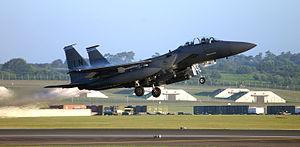
Le 48th Fighter Wing, dénommé auparavant 48th Tactical Fighter Wing, est une unité de chasse de l'United States Air Forces in Europe basée à RAF Lakenheath en Angleterre. Le 48th FW est en 2012 la seule unité en Europe volant sur F-15 Eagle.
RAF Lakenheath est une base aérienne des United States Air Forces in Europe près de Lakenheath dans le Suffolk en Angleterre.
Le McDonnell Douglas F-15E Strike Eagle est un chasseur-bombardier d'assaut tous-temps américain. Il a été conçu dans les années 1980, pour pouvoir effectuer des opérations d'interdiction en profondeur à grande vitesse sans le support de chasseurs d'escorte ou d'avions de guerre électronique. Le Strike Eagle est en grande partie dérivé du F-15 Eagle, avion de chasse tous-temps dit de « supériorité aérienne ». Il a été déployé dans les opérations « Tempête du désert », en Irak, et « Allied Force », en Serbie, effectuant des frappes en profondeur contre des cibles de haute valeur, des patrouilles, et fournissant un appui aérien rapproché aux troupes de la coalition. Il a également été déployé dans les conflits qui ont suivi et a été exporté dans plusieurs pays. Le F-15E Strike Eagle de l'US Air Force se distingue des autres versions par son camouflage plus sombre, « Dark Navy Blue » ou « Dark Blue Grey », et ses réservoirs conformes « FAST » montés le long des entrées d'air, désignés « Conformal Fuel Tanks » dans leur langue d'origine.